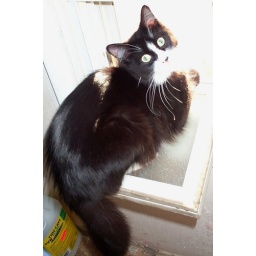
Oreo sitting in the folded-in bathroom window upstairs, he likes the highest view.